Centre-left coalition (Italy)

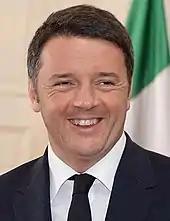
Renzi in 2015

Following the 2013 Italian general election and the 2014 European Parliament election in Italy, the PD was the largest party in the Chamber of Deputies, the Senate, and the European Parliament, respectively. Since April 2013, due to the inconclusive results of the 2013 general election held in February despite being the largest party and Pier Luigi Bersani's Italia. Bene Comune centre-left coalition, the PD member Enrico Letta was prime minister at the head of a government sustained by a grand coalition including The People of Freedom, which was later replaced by the New Centre-Right as the new Forza Italia (FI) went to the opposition, Civic Choice, and the Union of the Centre (UdC), the renamed UDCC that was later replaced by the Populars for Italy. Following his election as party leader in February 2014, Matteo Renzi called for "a new phase" and consequently the party's national board voted to ask Letta to resign. Subsequently, Renzi was sworn in as prime minister at the head of the same coalition.